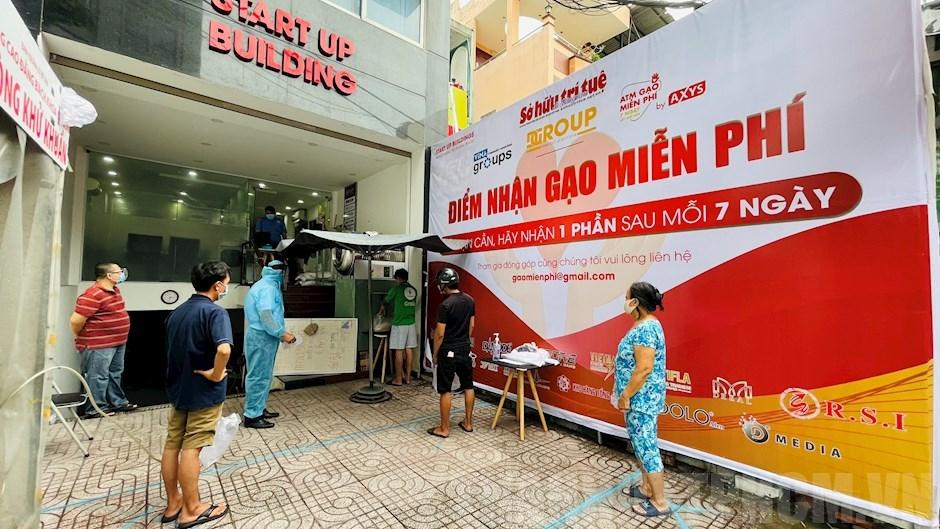
ở phía trước của môt toà nhà có một vài người đang xếp hàng